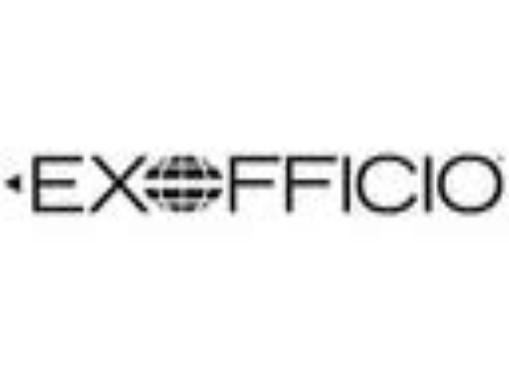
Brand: Exofficio
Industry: Clothes